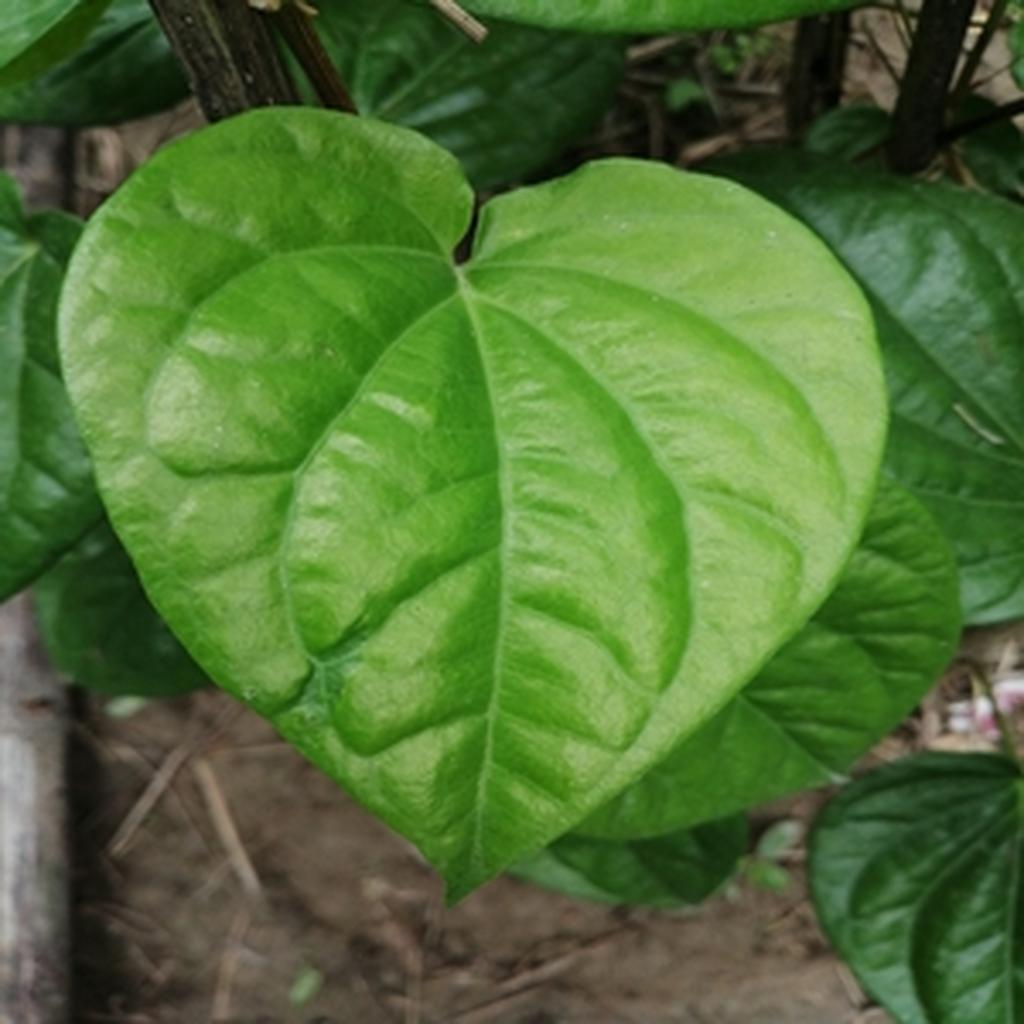
Label: Healthy_Leaf